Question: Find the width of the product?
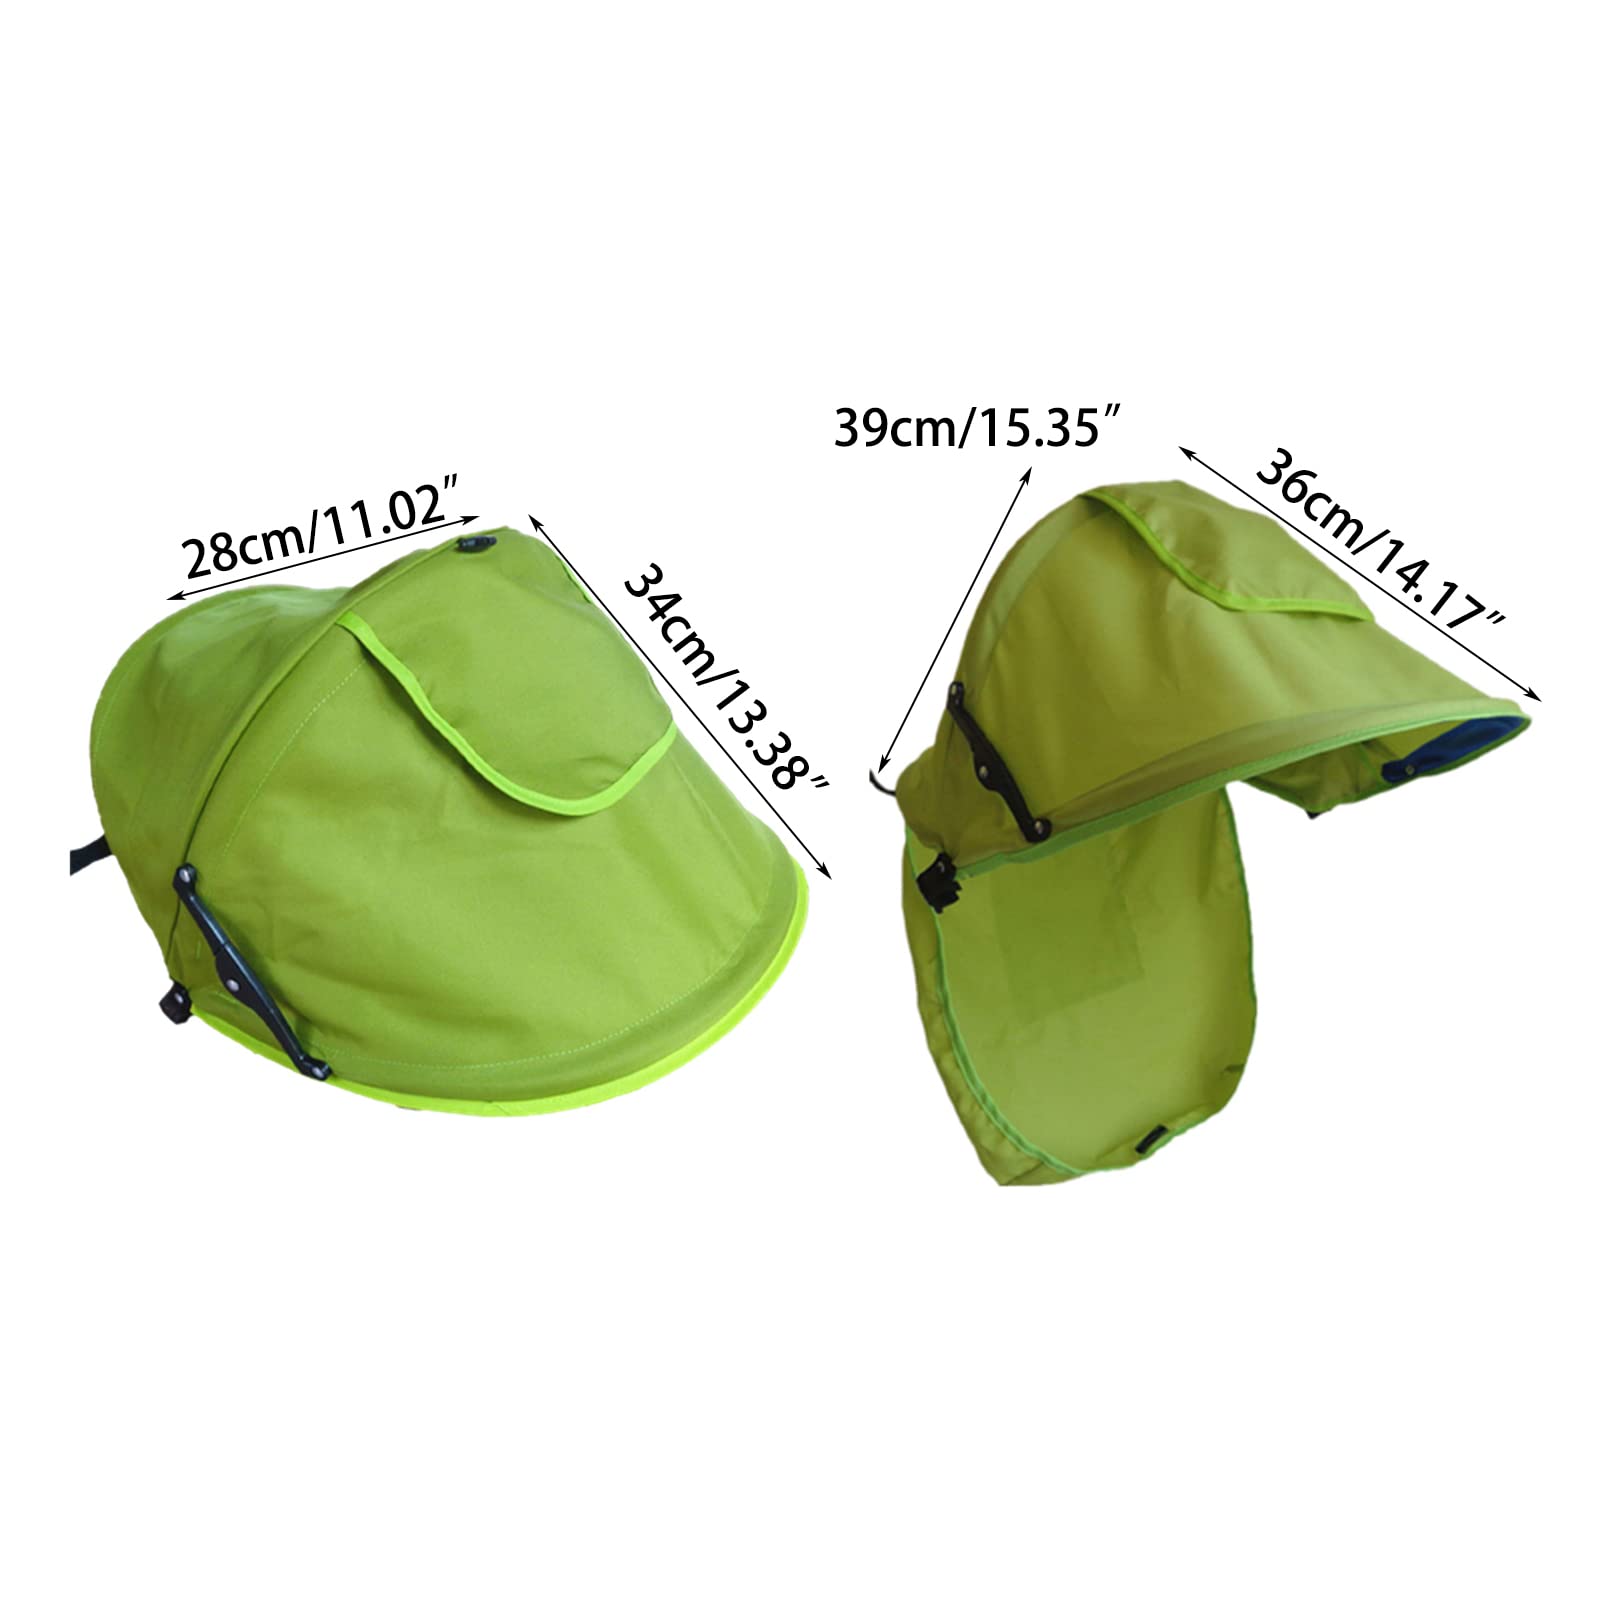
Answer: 36.0 centimetre